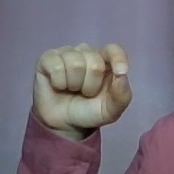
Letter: fa